Floral morphology

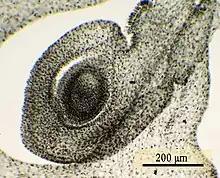
Photomicrograph of an ovule of a monocotyledon

In angiosperms the gynoecium, also called pistil, consists of one or more carpels or carpel leaves that form a cavity, the ovary, inside which the ovules or seminal primordia are protected from both desiccation and attack by phytophagous insects.